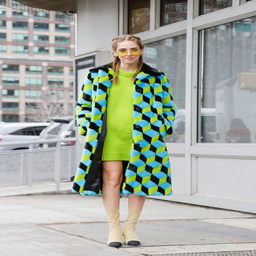
the best looks from fall